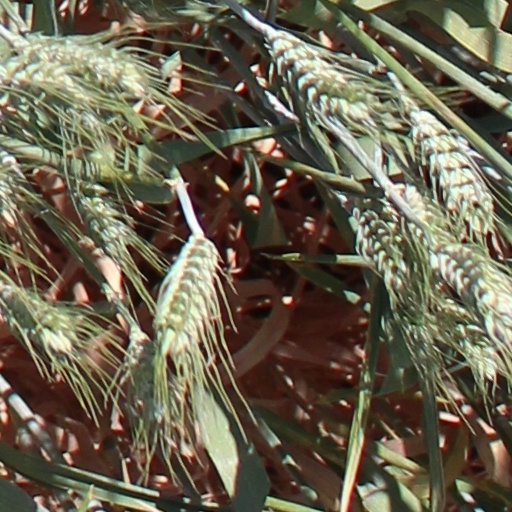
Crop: wheat